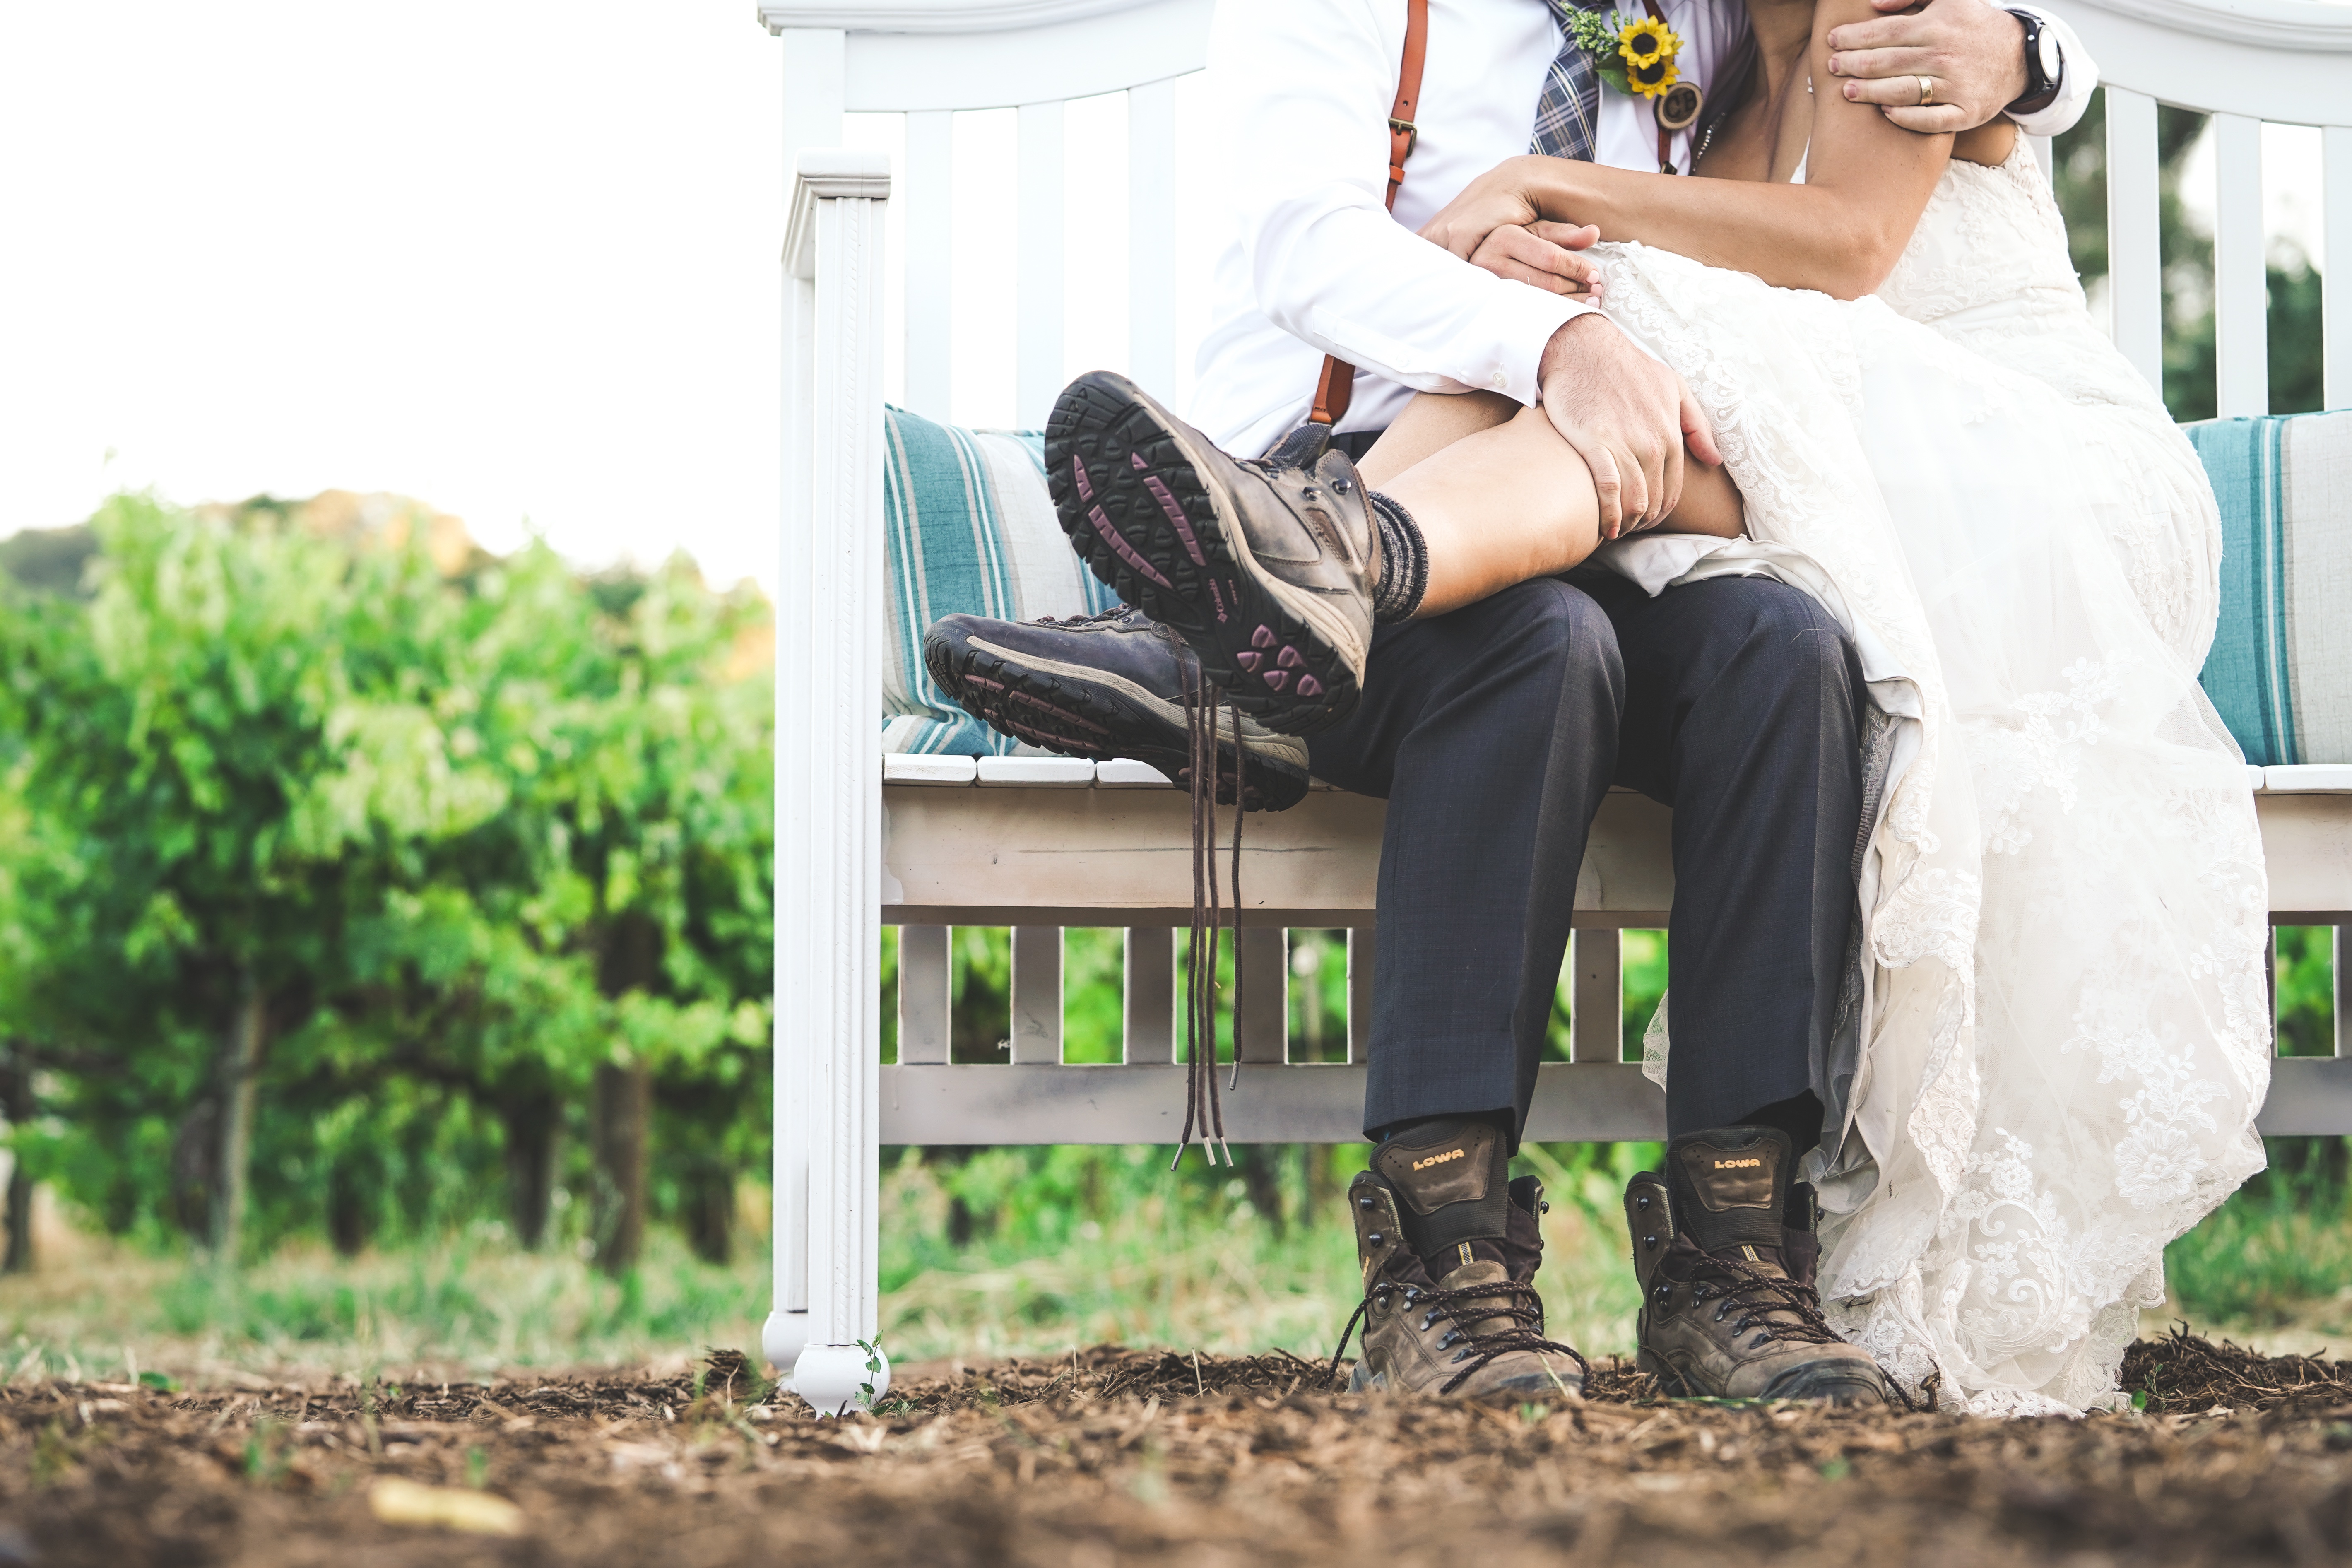
photography, bride, ceremony, photograph